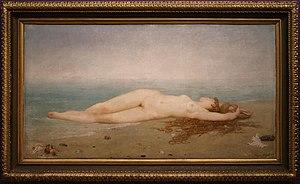
Léonce Alexis Legendre, né à Bruges le 11 mars 1831, et mort à Tournai le 11 juillet 1893 est un peintre belge.